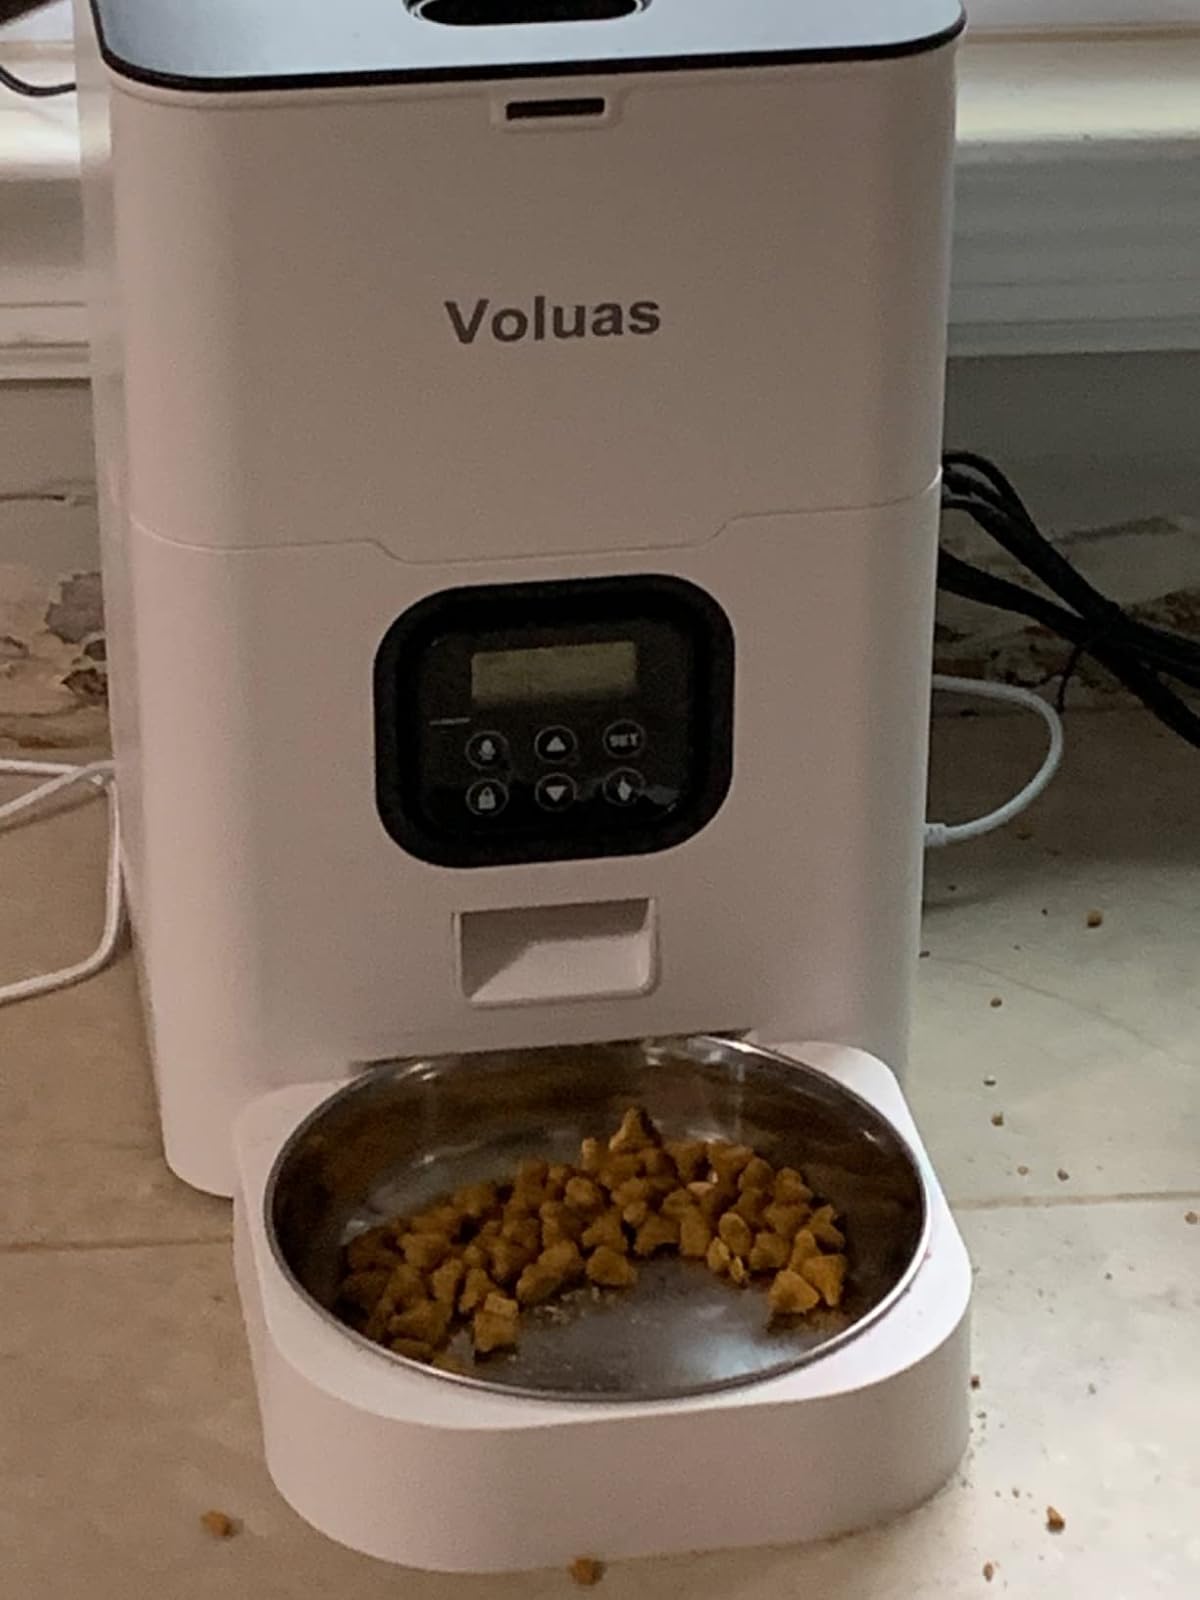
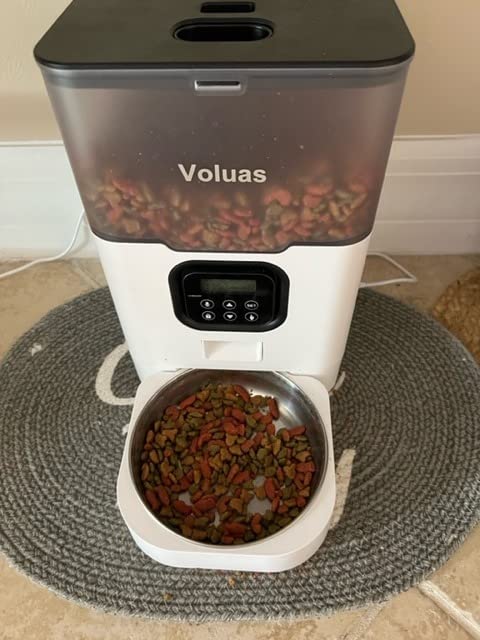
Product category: items_feeder
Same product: no